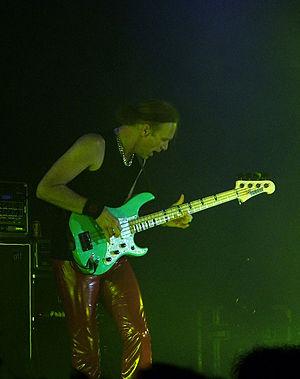
Billy Yacine Sheehan est un bassiste américain connu pour son travail avec Talas, Steve Vai, David Lee Roth, Mr. Big, Niacin et The Winery Dogs.